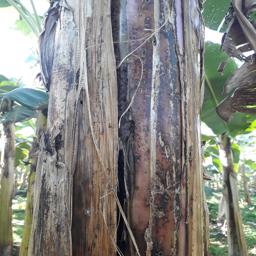
Label: PSEUDOSTEM WEEVIL